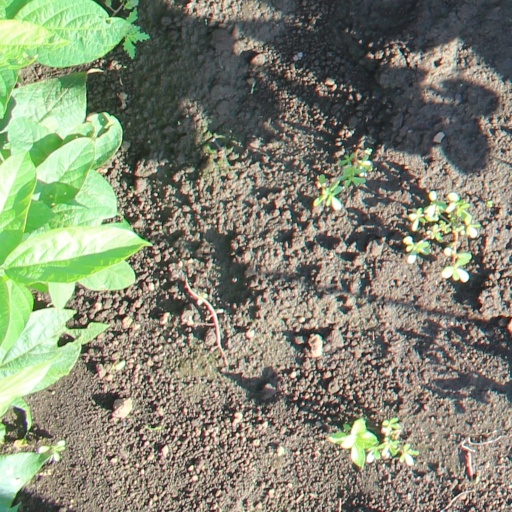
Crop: soybean